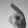
ASL letter: P